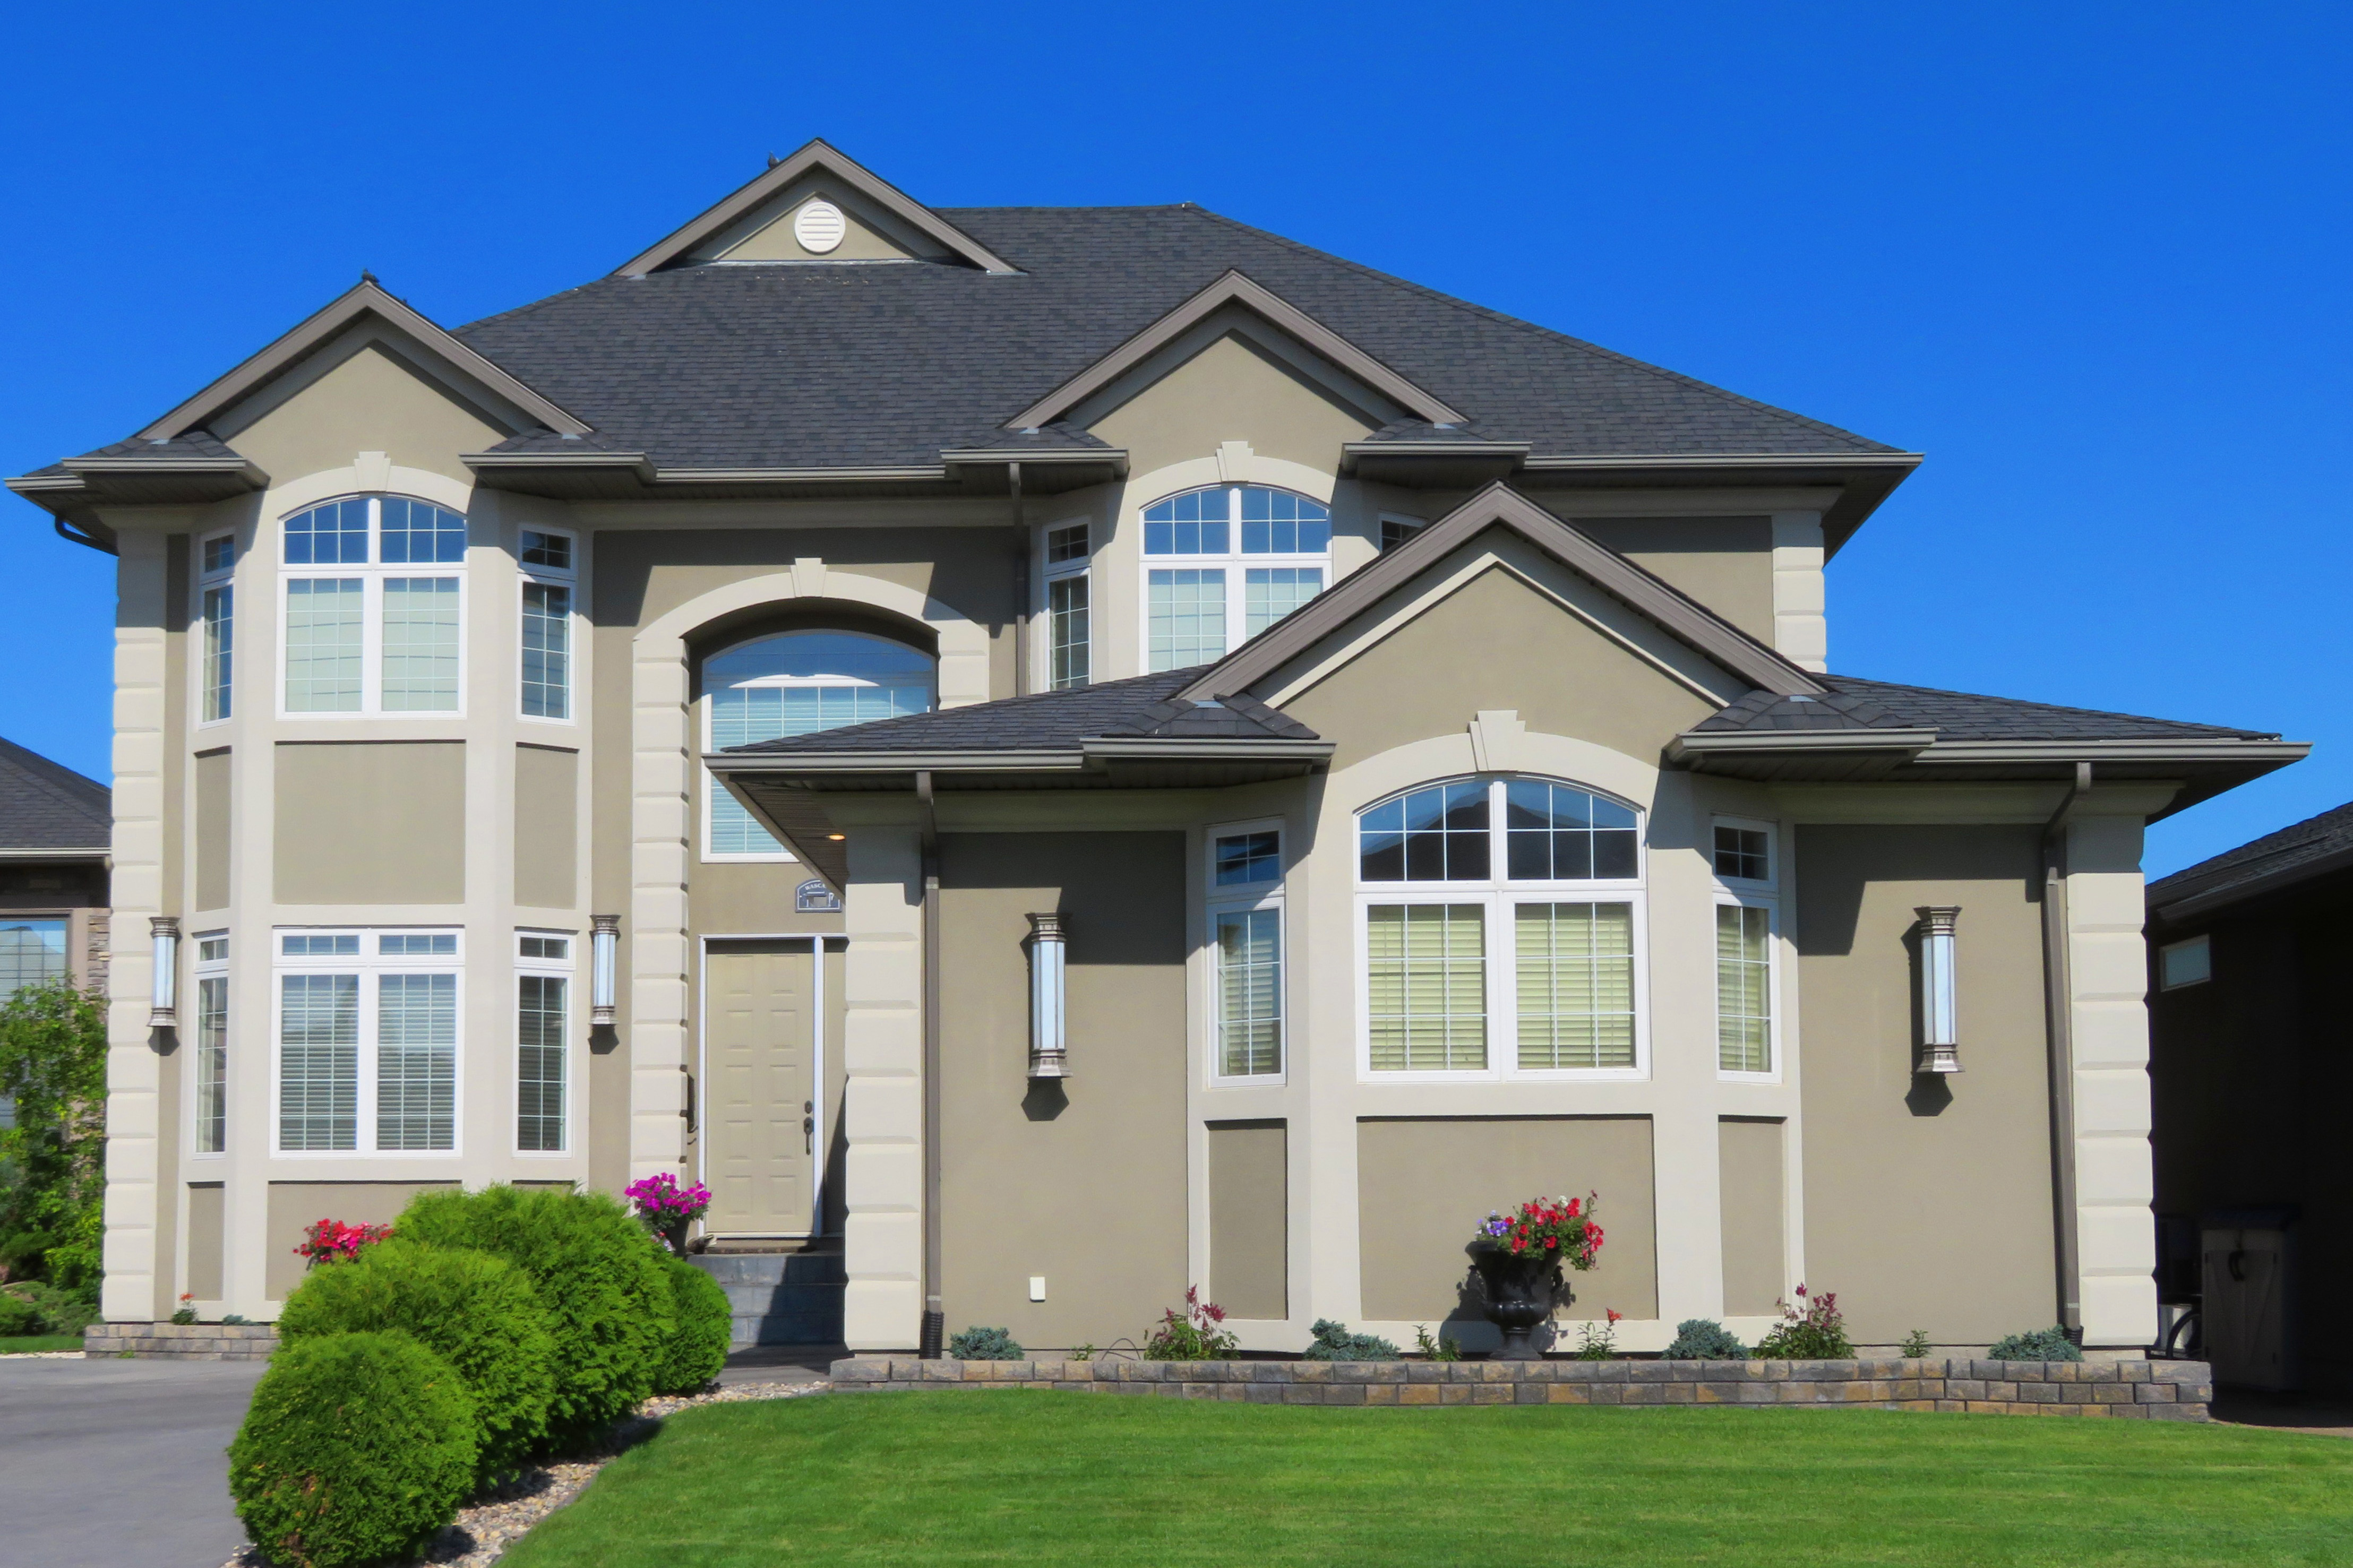
home, house, property, building, residential area, real estate, roof, siding, estate, architecture, facade, mansion, window, column, porch, villa, historic house, north american fraternity and sorority housing, lawn, landscaping, manor house, cottage, sash window, suburb, cargo